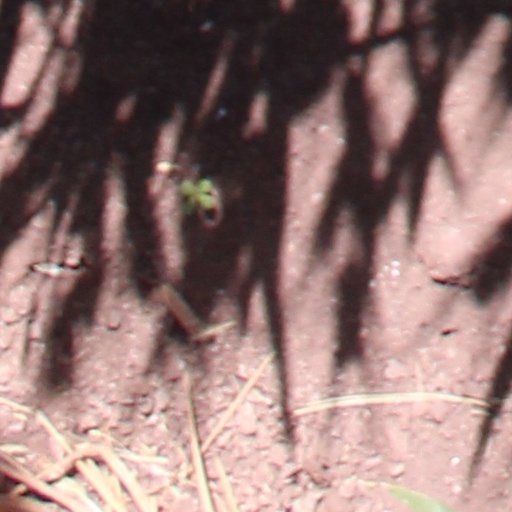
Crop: wheat